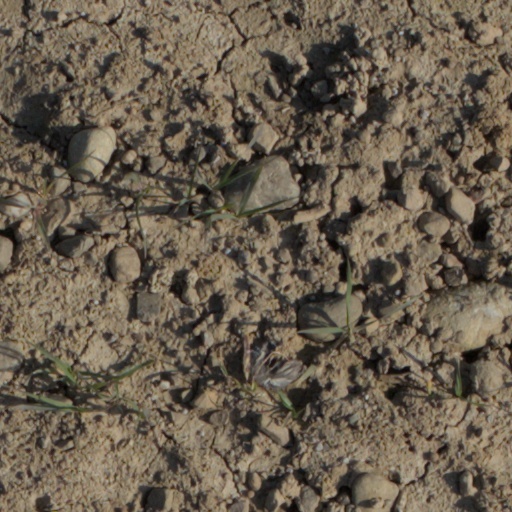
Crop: wheat